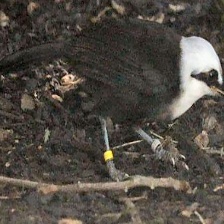
Species: SAMATRAN THRUSH
Scientific name: MYOPHONUS CASTANEUS